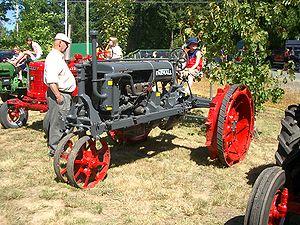
Farmall est un modèle, puis une série de tracteurs agricoles produits par la firme américaine International Harvester. Ils furent les premiers tracteurs multi-usages à roues avant rapprochées, disposition qui accroissait leur manœuvrabilité et fut rapidement adoptée par d'autres fabricants. Créée en 1923, la marque a été abandonnée en 1973.